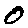
Label: 0